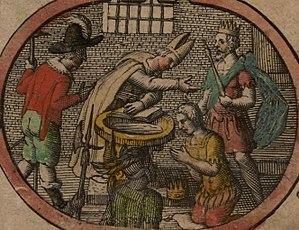
Æthelwalh est un roi des Saxons du Sud mort vers 682 ou 685. Il est le premier souverain de ce royaume à s'être converti au christianisme.